Broadway Avenue Historic District (Cleveland)

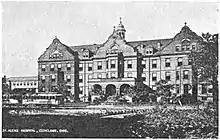
St. Alexis Hospital in 1918

The 1880s saw the area receive its first law enforcement presence, when Police Station No. 4 was built in 1883 at 3355 E. 55th Street. Other retail businesses on E. 55th just north of the police station were Janouseck's millinery shop, Eyerdam's barber shop, Kumler's carriage shop, Yost's livery stable, and several funeral homes catering specifically to the Czech community. Five major new developments also occurred in the 1880s. The first of these was the erection in 1883 of the area's second public school, the Fowler School, on the southeast corner of Fowler Avenue and Hector Street (a block northeast of Broadway). The second development was the establishment of Broadway Bank in 1883. Founded by Oliver Meade Stafford and Charles Grasselli (owner of nearby Grasselli Chemicals), it was one of first suburban banks in the United States and the first suburban bank in Cleveland. Its headquarters were at 5455 Broadway Avenue, facing the intersection of Broadway and E. 55th. Later known as the Broadway Savings and Trust Company, the bank became one of the strongest in city, largely due to Czech American business. The third major development was the erection in 1884 of St. Alexis Hospital at 5163 Broadway Avenue. Only the second Catholic hospital in Cleveland, it initially occupied an eight-room brick house. Construction began on a 32-bed acute-care hospital in 1885. The world's first human-to-human blood transfusion occurred at St. Alexis in 1906. The fourth development was the incorporation in December 1886 of the Canfield Oil Company. This new refinery was erected in 1887 on the northeast corner of the intersection of Lufkin Avenue and E. 55th Street. The last development of the decade occurred in 1889, when St. Johannes Evangelical Lutheran Church was built on Cable Avenue a half block northeast of Broadway.